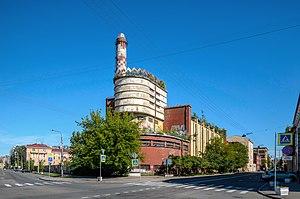
L’architecture russe s’enracine dans la culture matérielle de l'état slave des Rus' de Kiev. À la chute du royaume de Kiev, l’histoire de l'architecture russe s’est poursuivie dans les principautés de Vladimir-Souzdal, de Novgorod, puis dans les États successifs du tsarat de Russie, de l’Empire russe, et de l’Union soviétique, jusqu'à l'actuelle fédération de Russie.